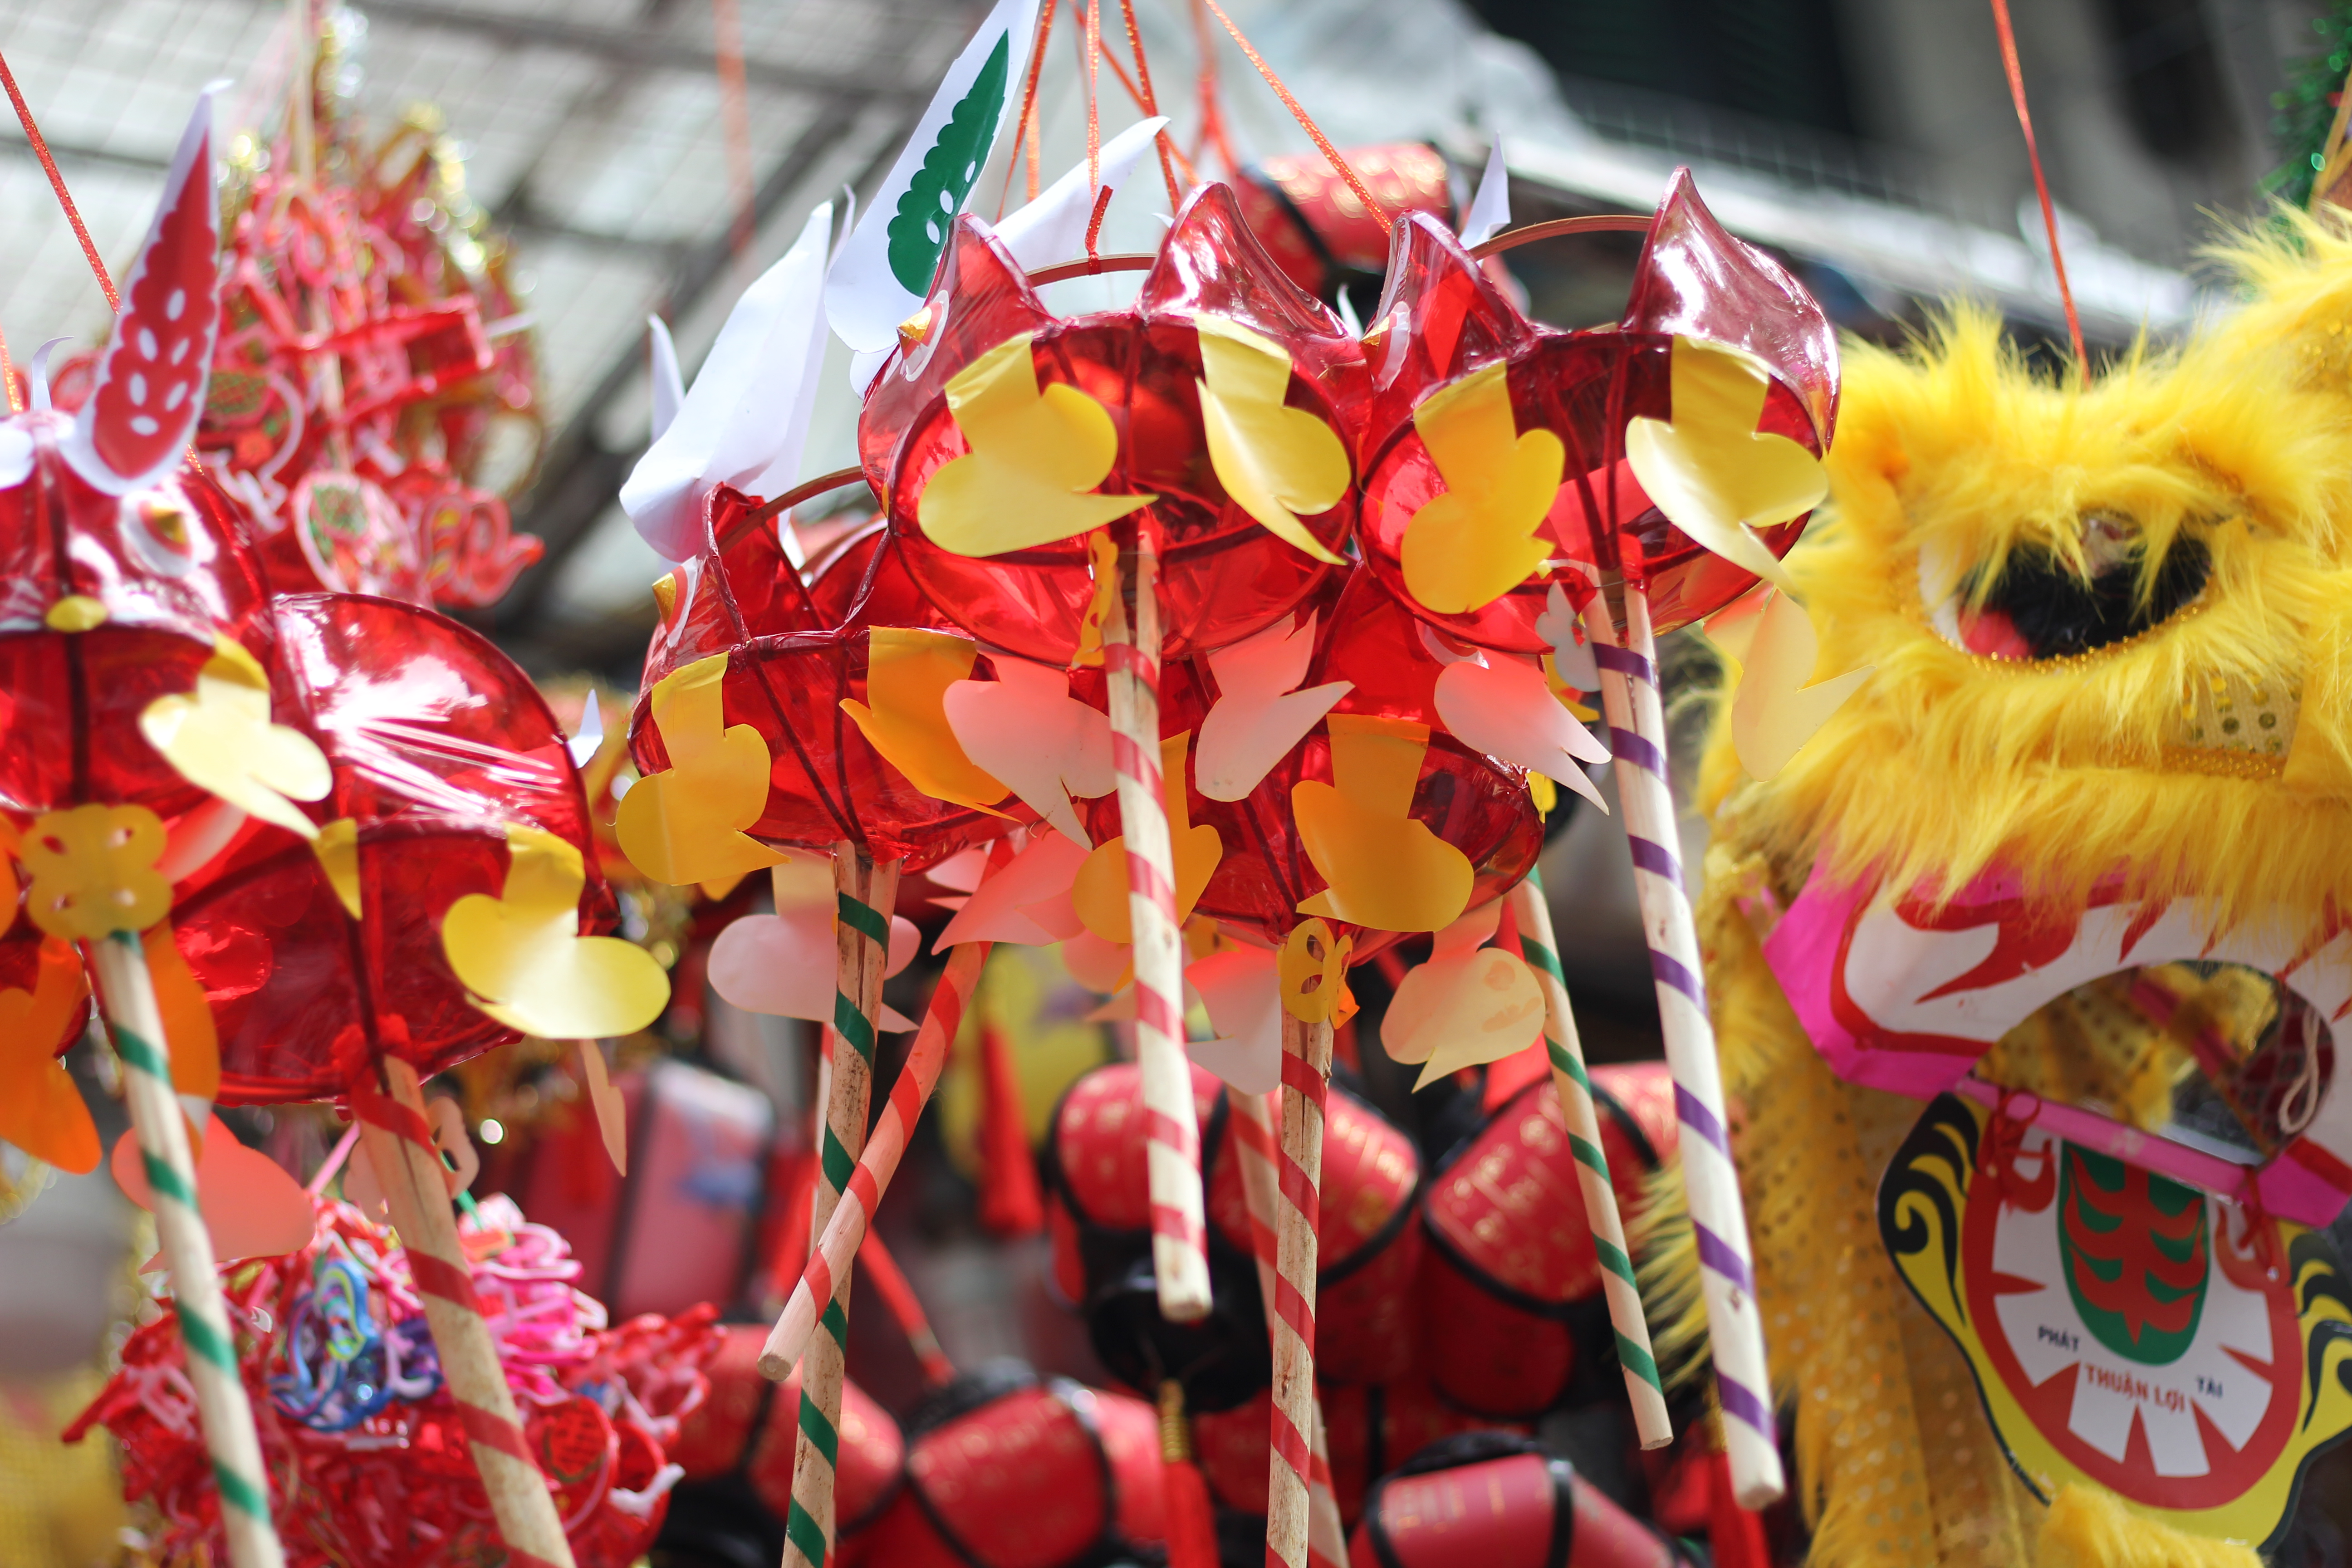
mid autumn, lion, leaf, flower, wheel, carnival, plant, festival, event, automotive wheel system, auto part, chinese new year, perennial plant